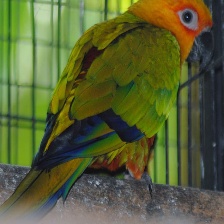
Species: JANDAYA PARAKEET
Scientific name: ARATINGA JANDAYA